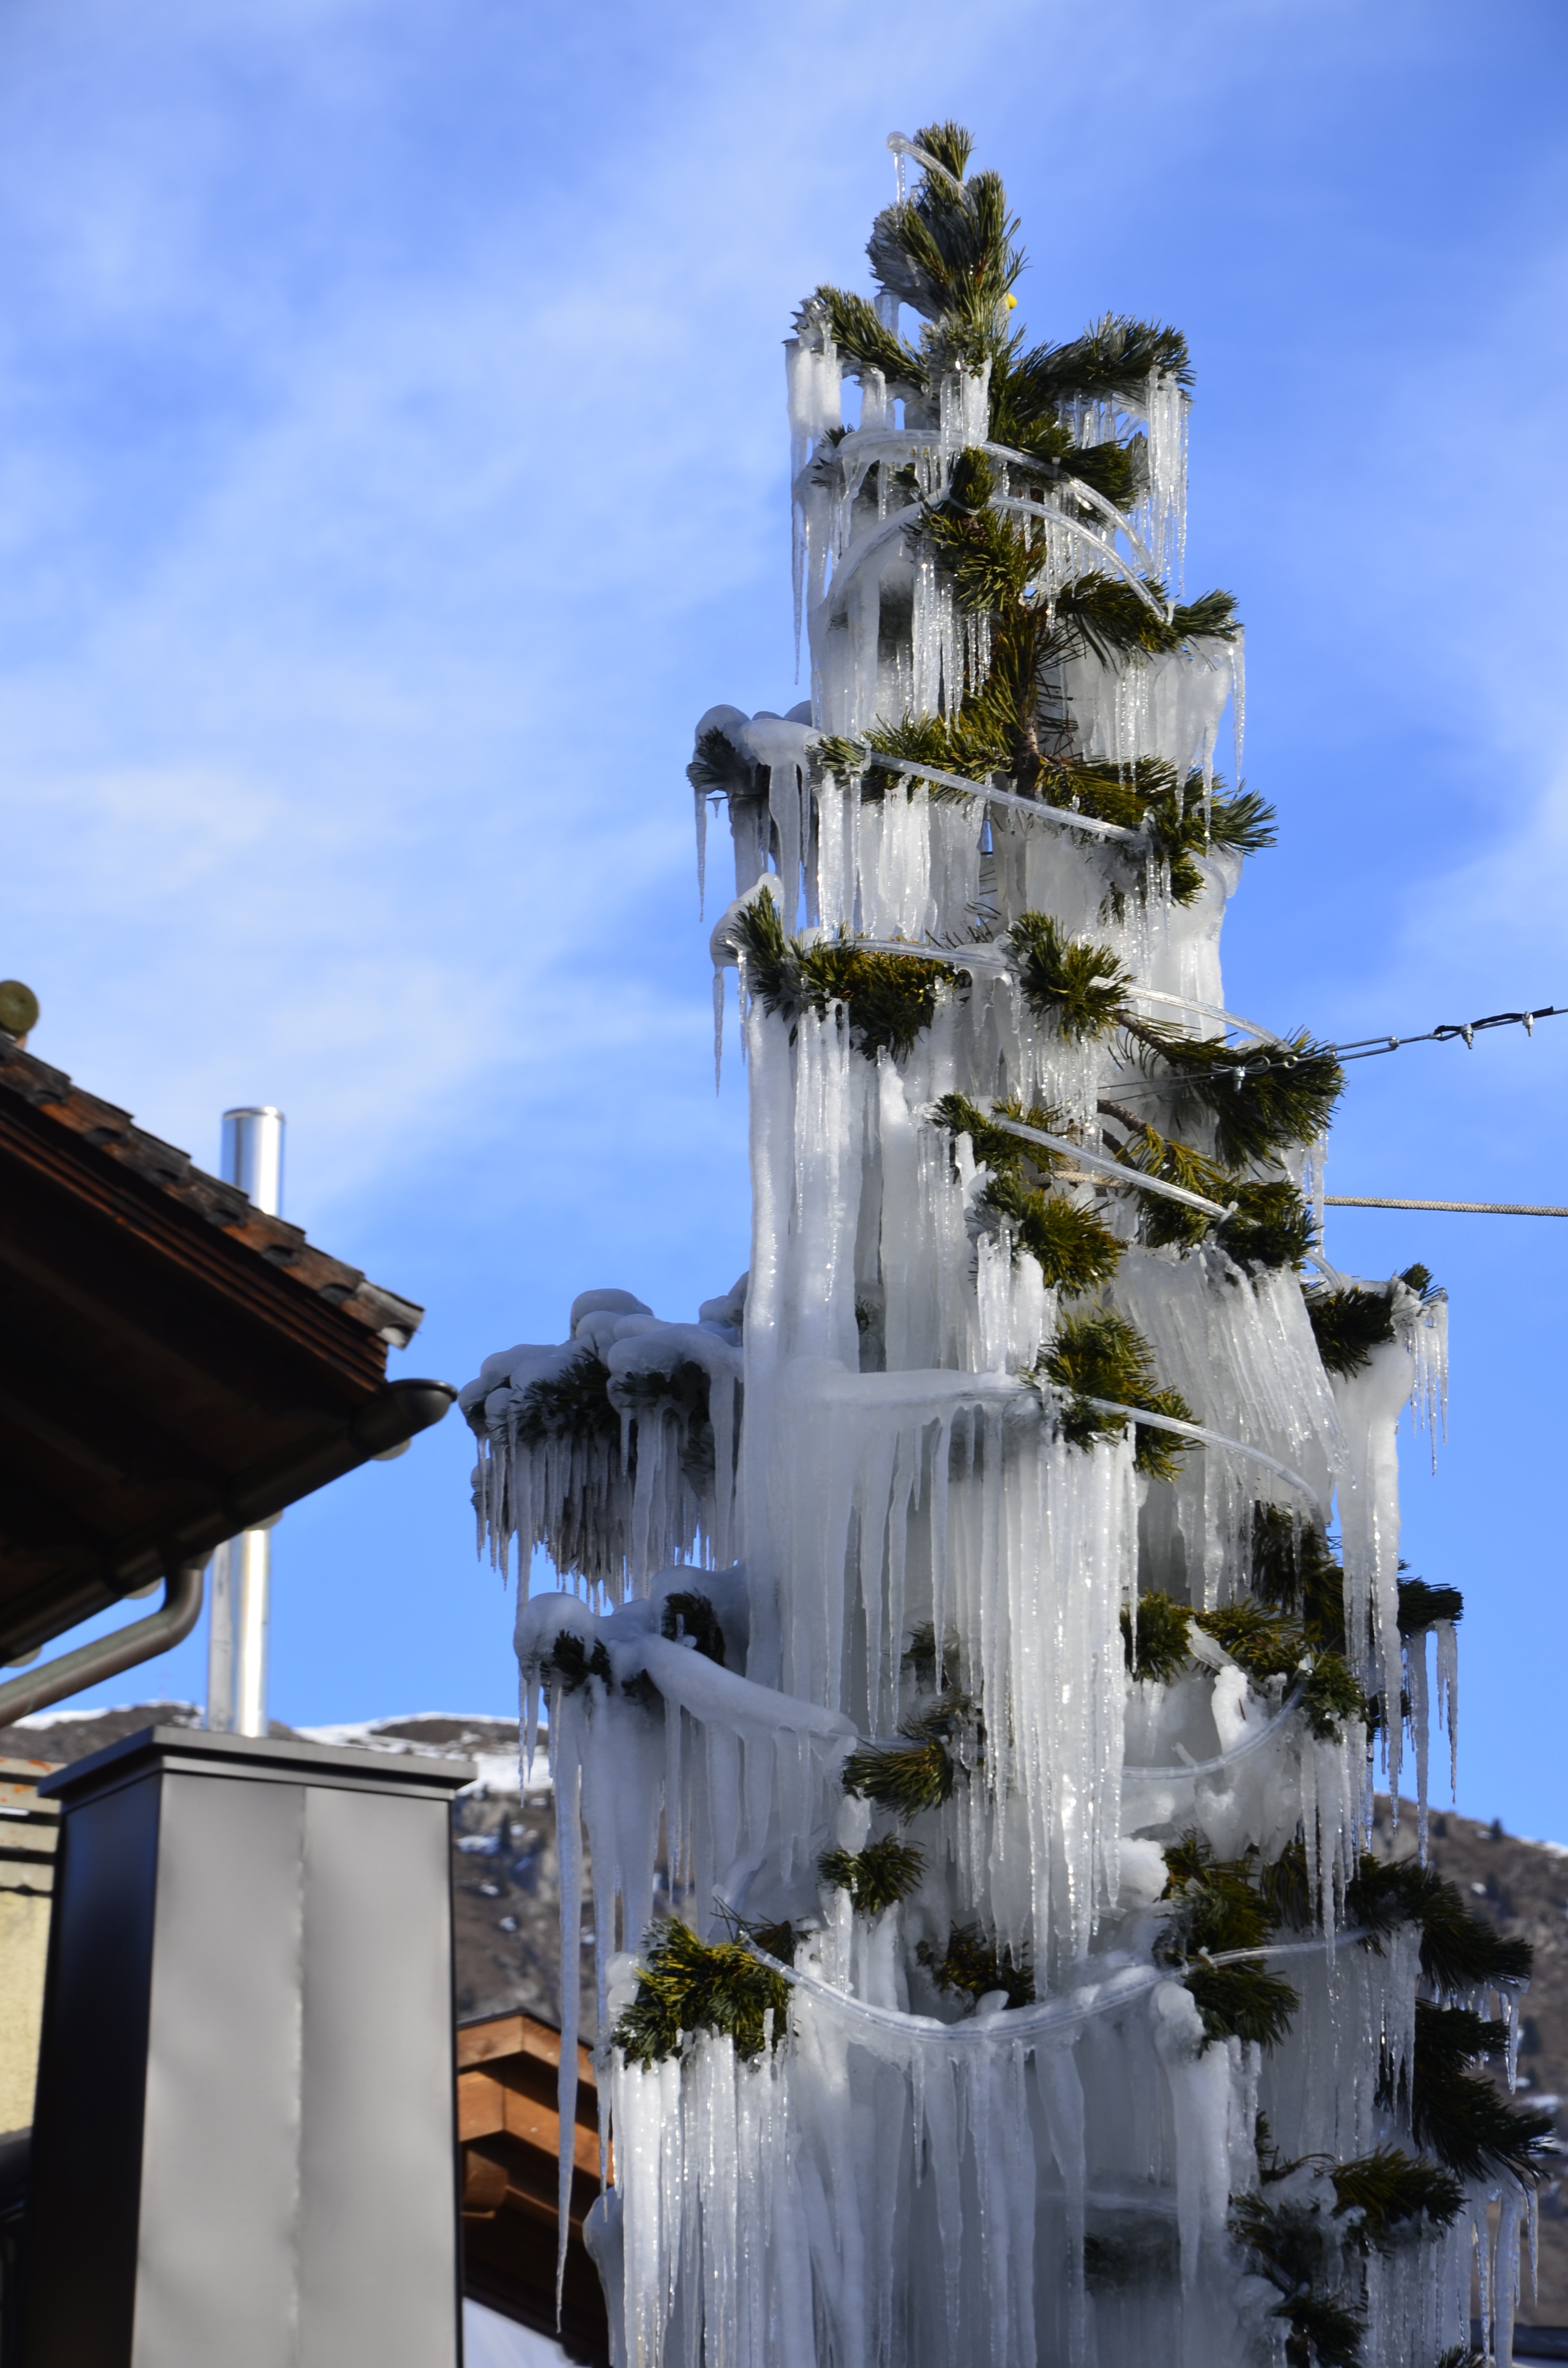
tree, water, winter, sky, flower, skyscraper, cityscape, statue, reflection, column, tower, landmark, blue, season, spire, fountain, water feature, urban area, christmas tree ice, christmas tree leaf covered with ice, the ice on the christmas tree icicles